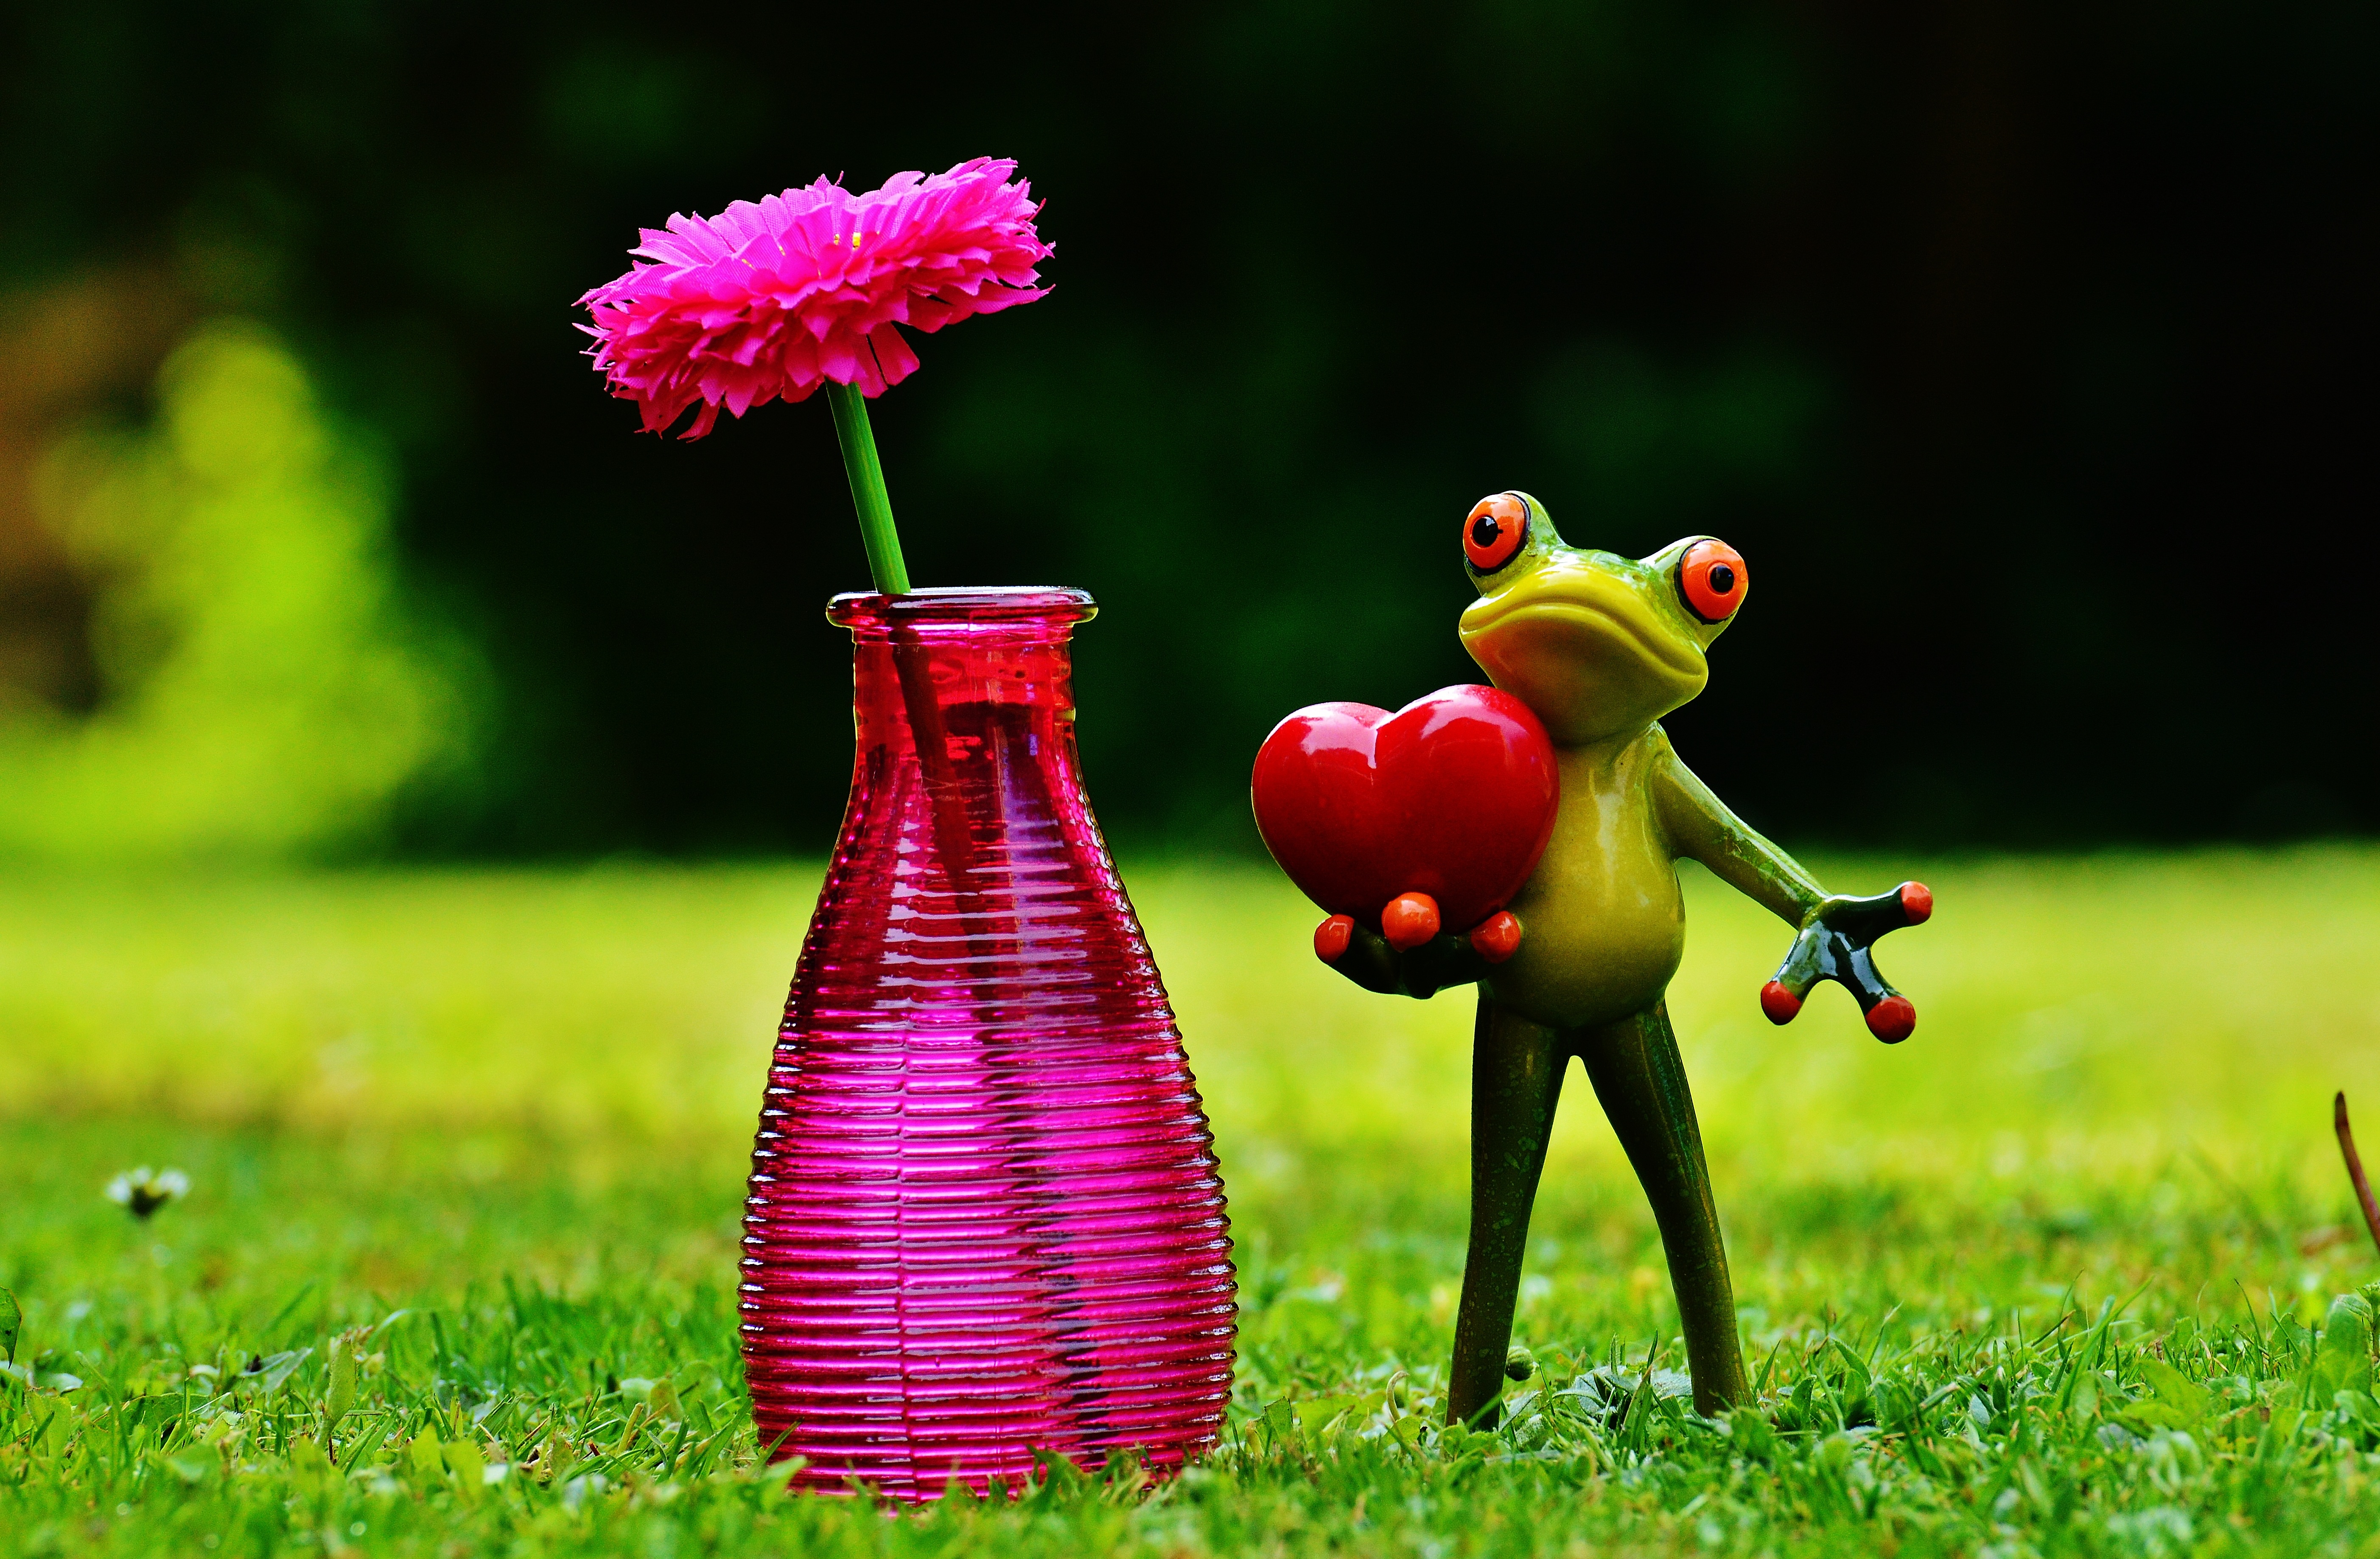
grass, lawn, meadow, flower, glass, love, heart, vase, green, color, autumn, romance, romantic, frog, together, flora, luck, greeting card, macro photography, valentine's day, mother's day